St. Dimitry's Church, Novocherkassk

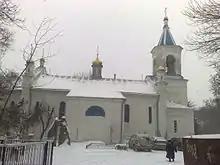
St. Dimitry's Church

Saint Dimitry's Church is a Russian Orthodox church in Novocherkassk dedicated to Demetrius of Thessaloniki. It is located at the town cemetery, and thus sometimes called the Cemetery Church of St. Dimitry.